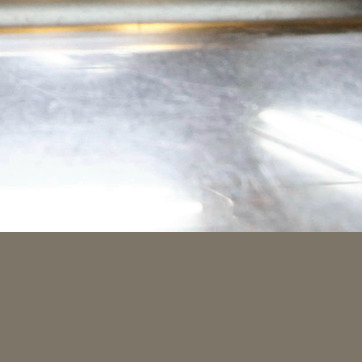
Material: metal